Edna Garrido Ramírez

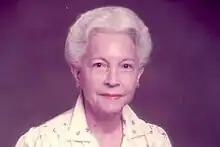
Ramírez in 2007

Edna Garrido Ramírez (19 June 1913 – 11 April 2010), also known as Edna Garrido de Boggs, was a Dominican educator, researcher and folklorist. She is considered a pioneer in the studies of Dominican folklore, for her field research on dances, sayings, riddles, oral tales, popular songs, children's games and other manifestations of folklore and ethnomusicology. She founded the first Dominican Folklore Society in 1946 in Santo Domingo.